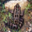
Label: frog